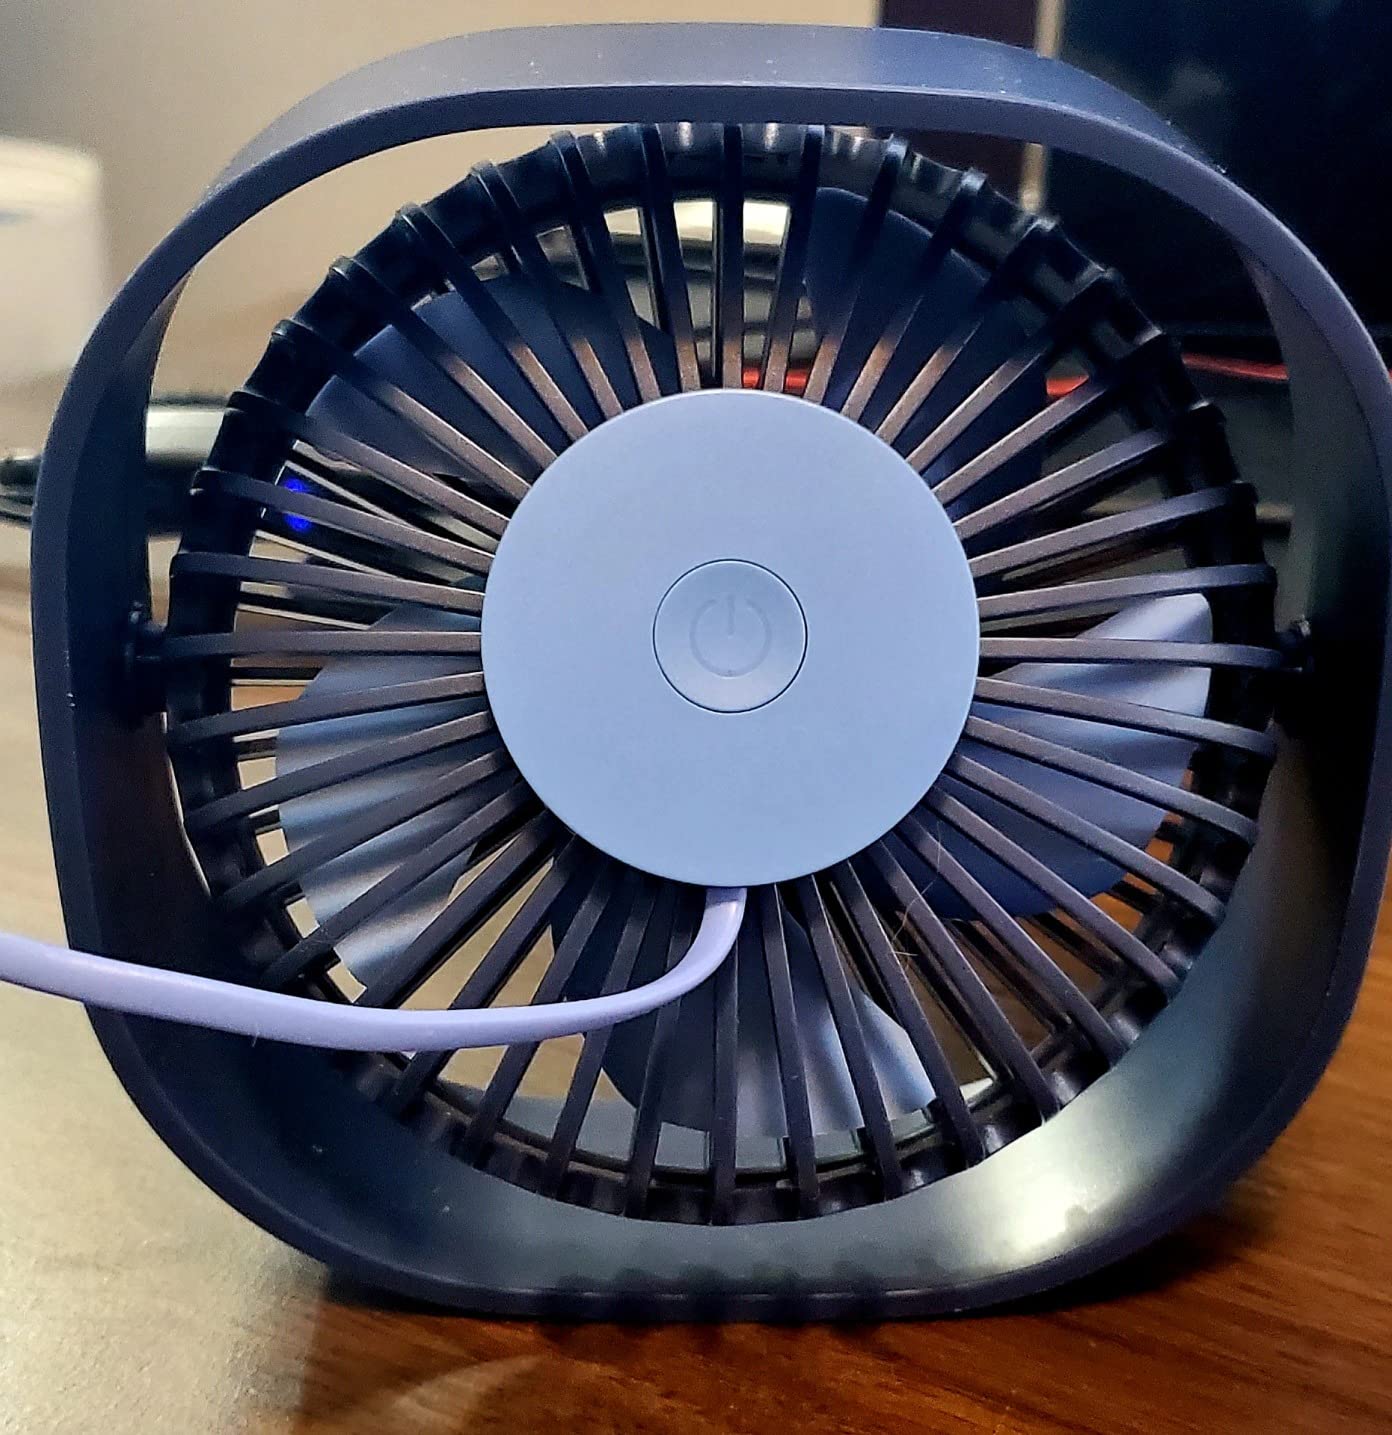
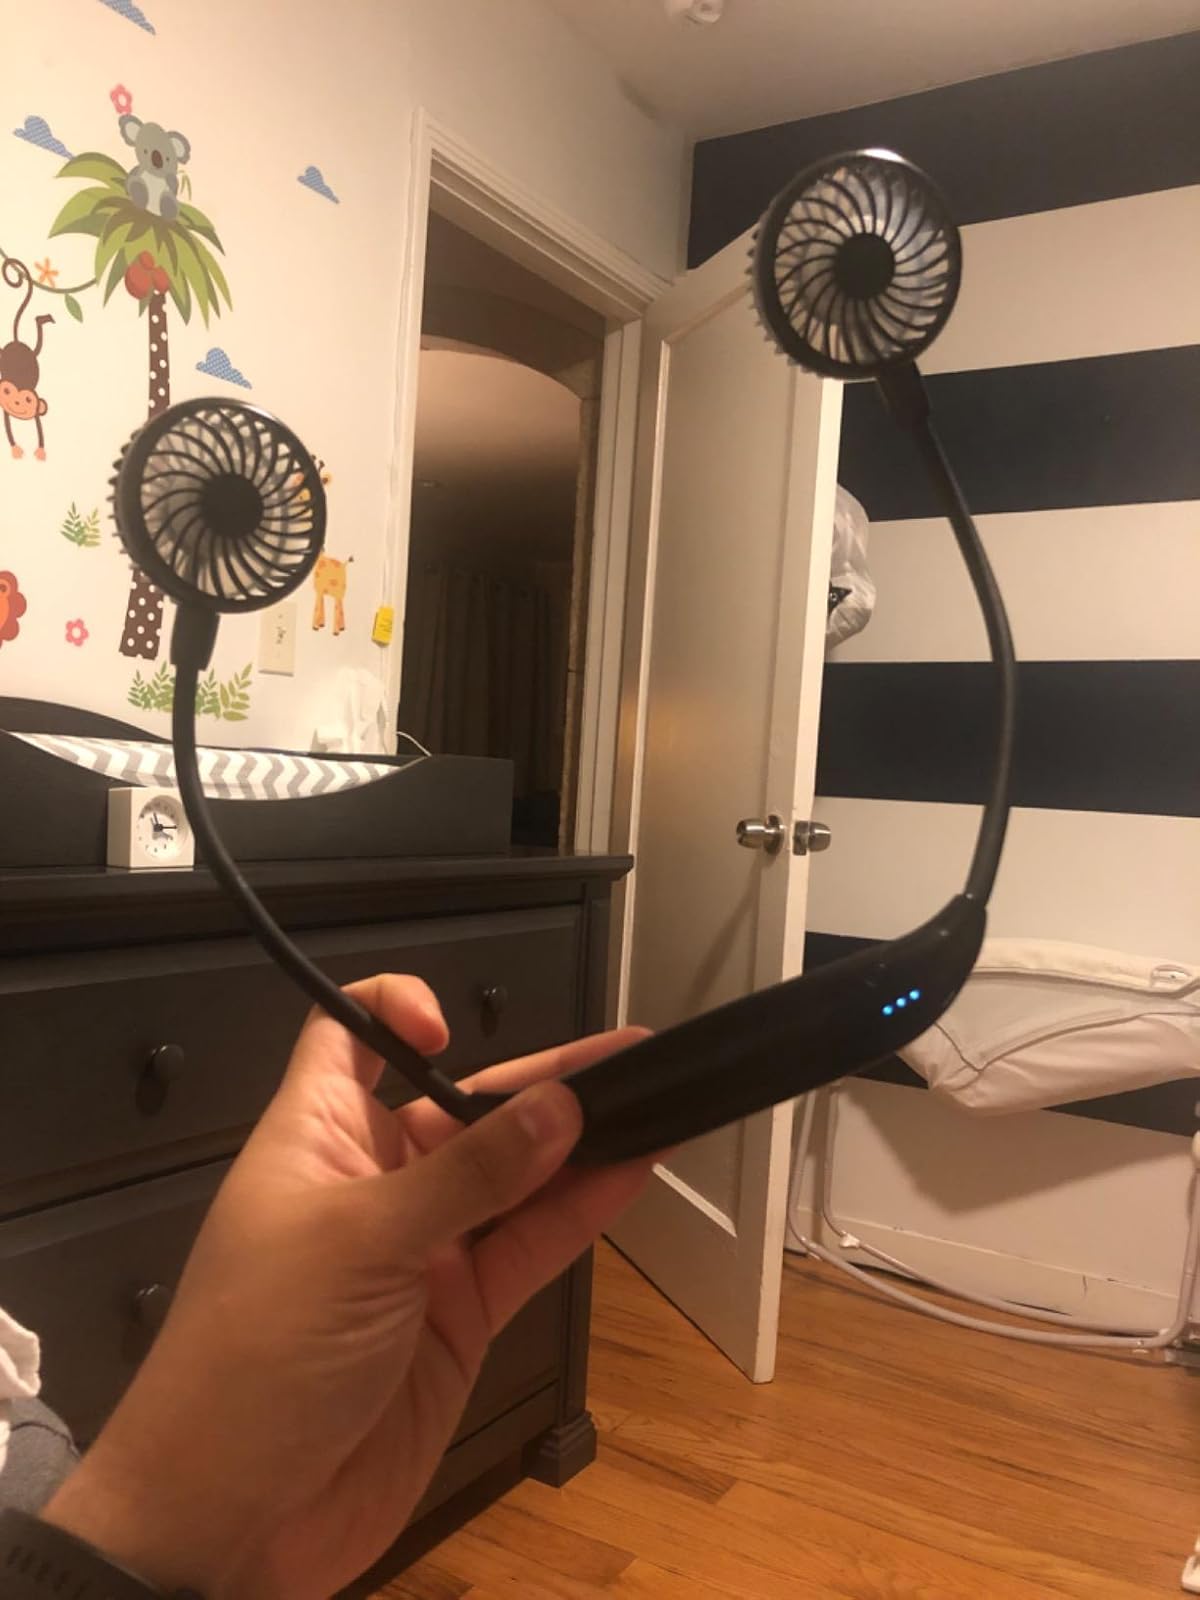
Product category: fan
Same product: no